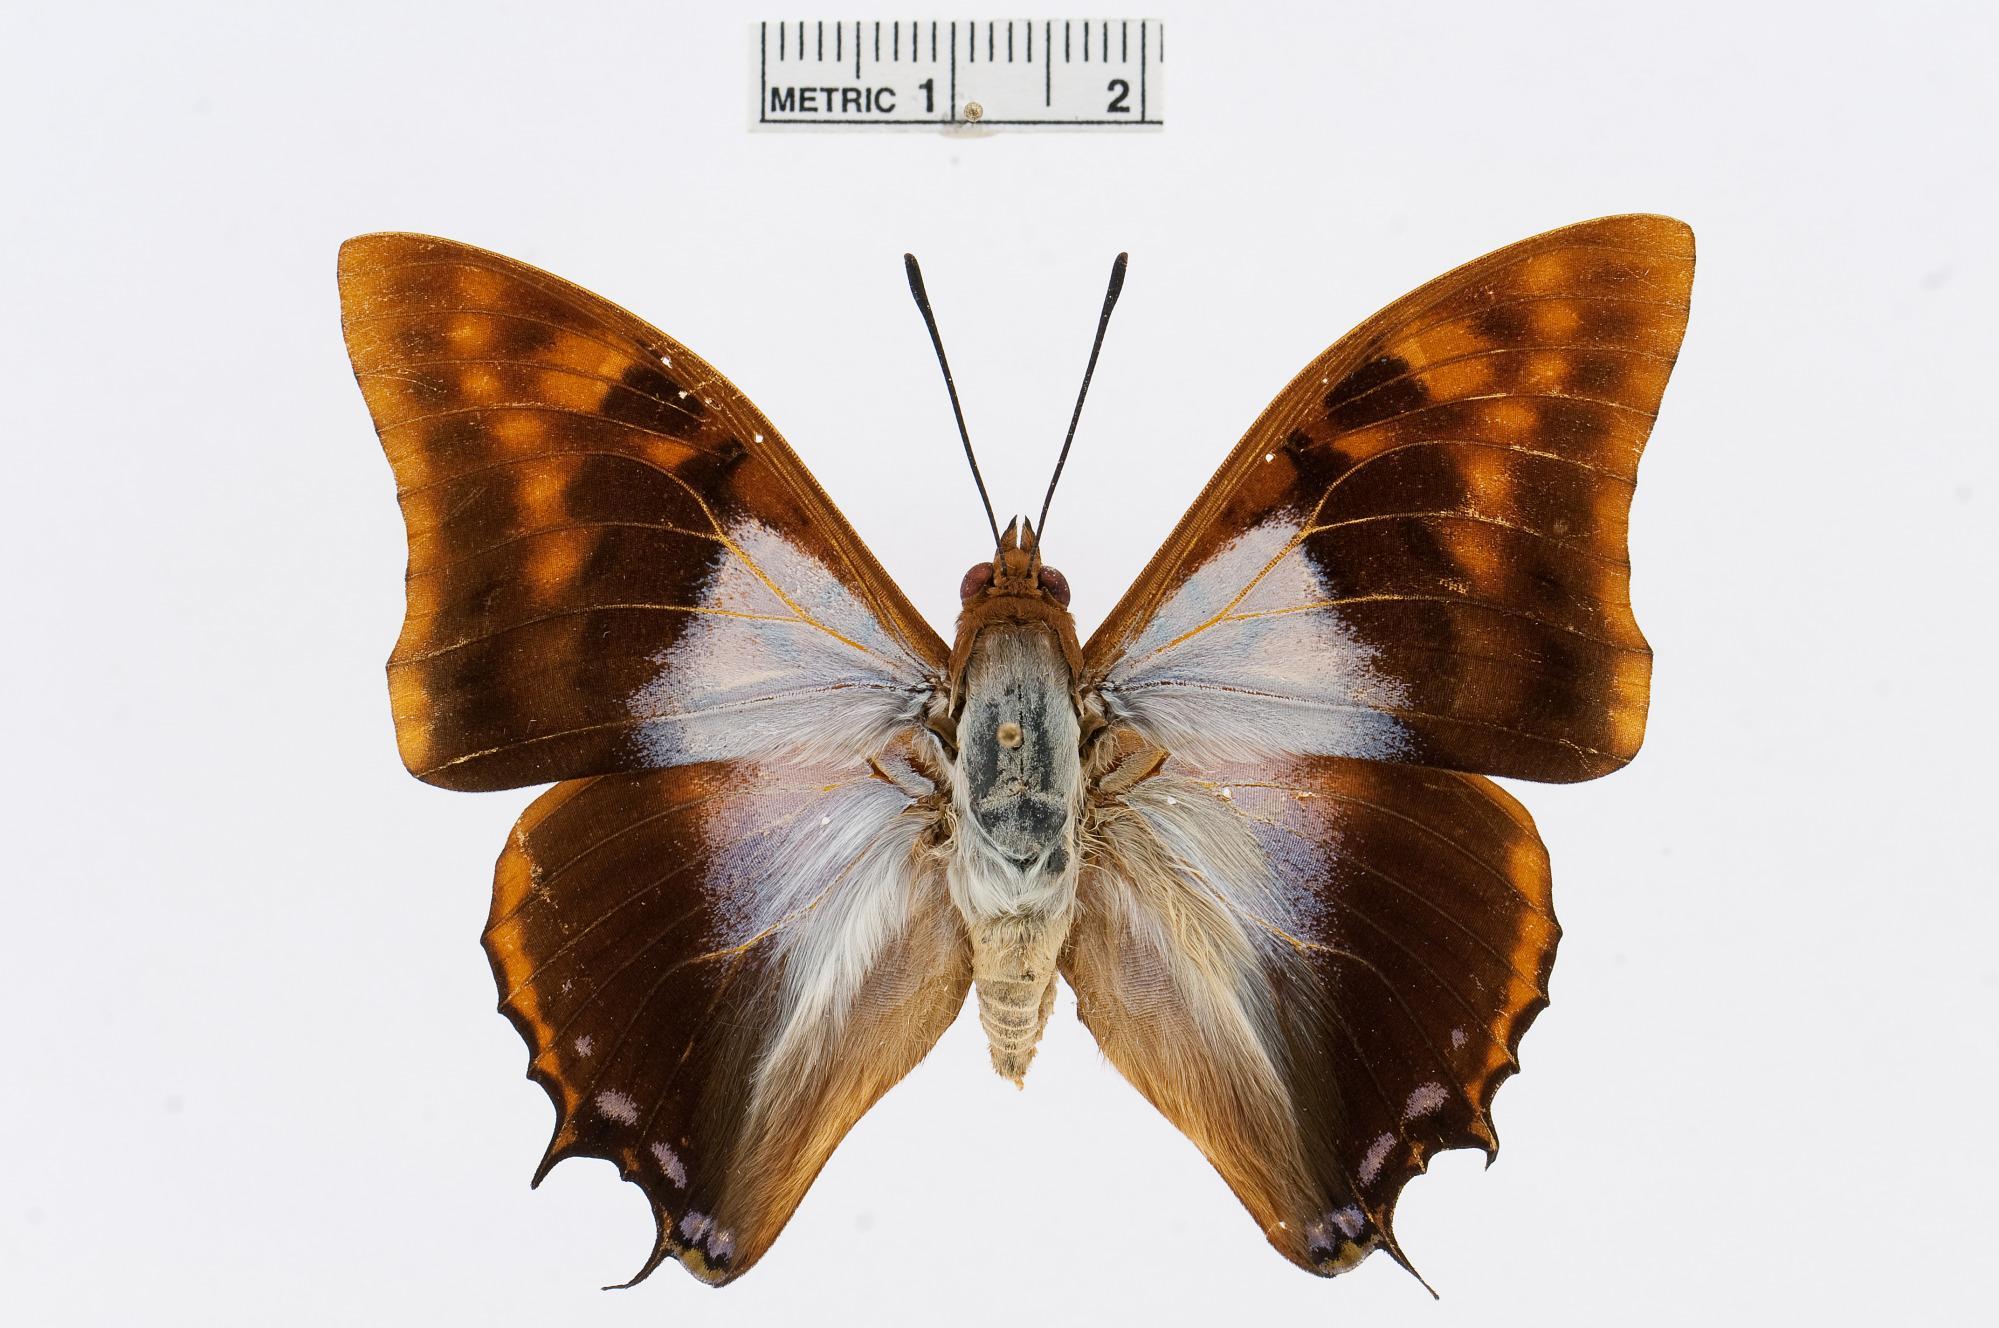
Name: Charaxes lactetinctus
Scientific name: Charaxes lactetinctus Karsh, 1892
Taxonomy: Animalia, Arthropoda, Insecta, Lepidoptera, Nymphalidae, Charaxinae